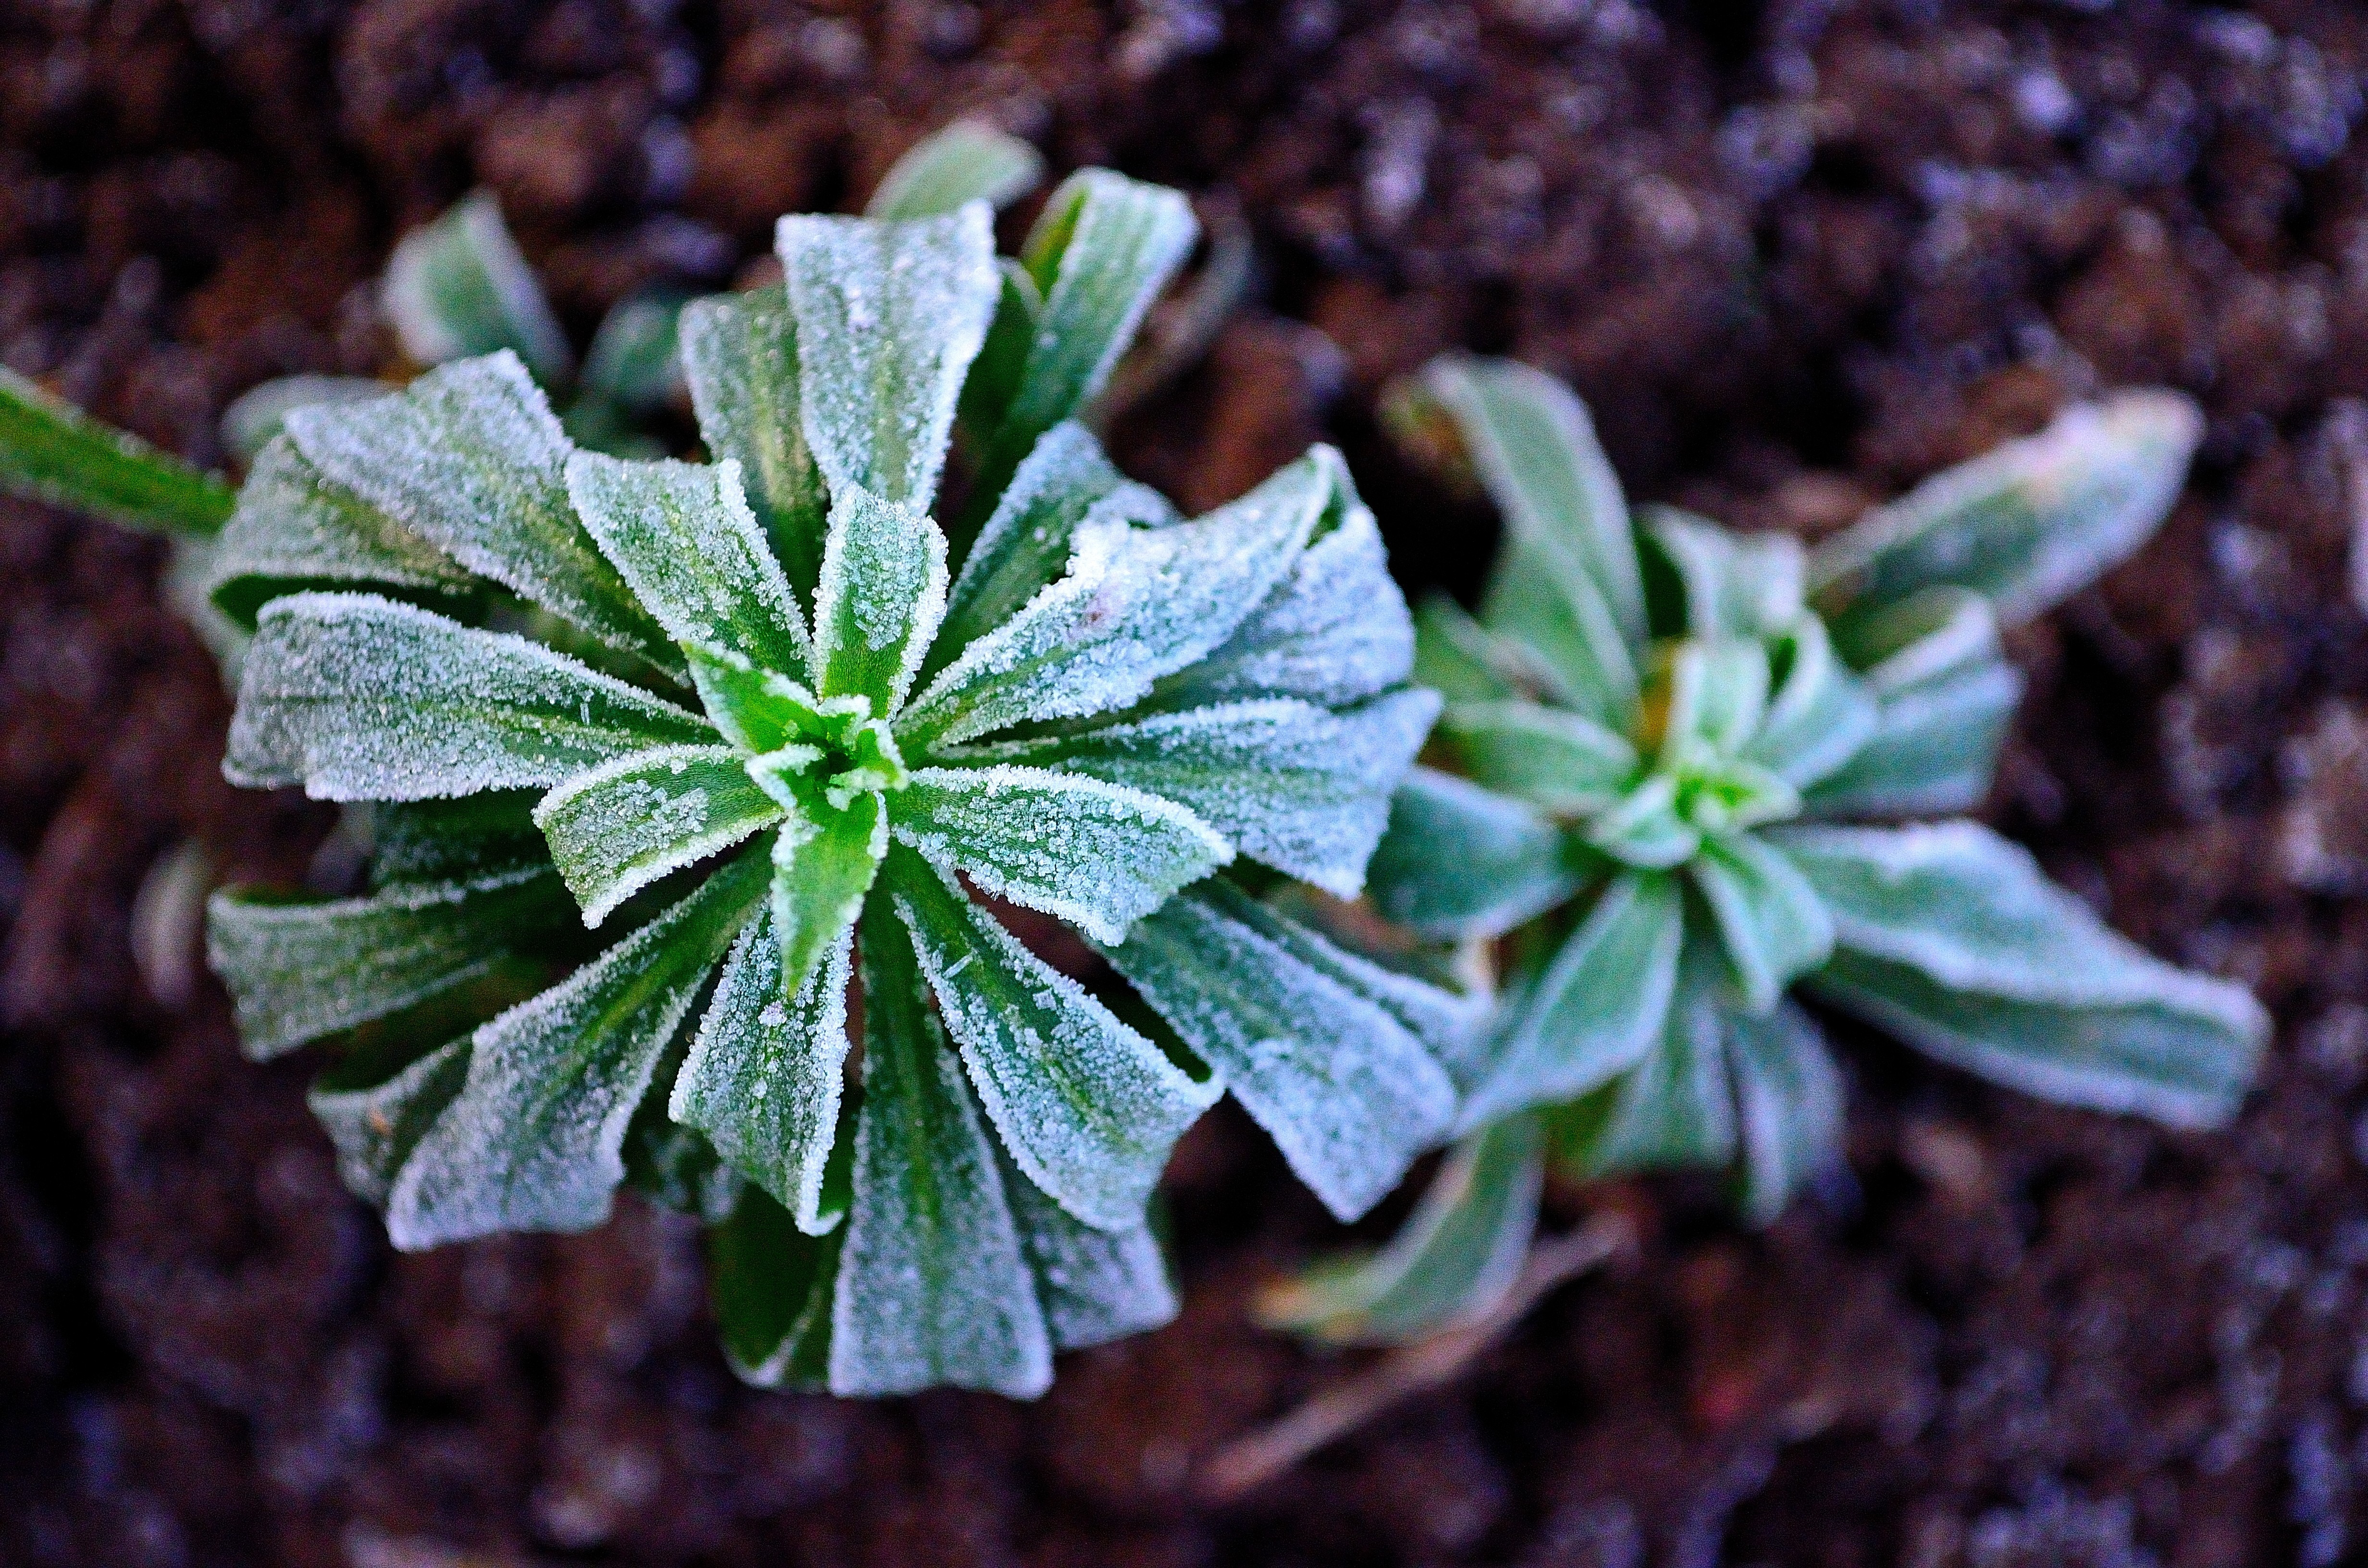
tree, nature, winter, plant, leaf, flower, frost, green, macro, soil, botany, garden, flora, season, wildflower, close up, background, shrub, macro photography, flowering plant, annual plant, land plant